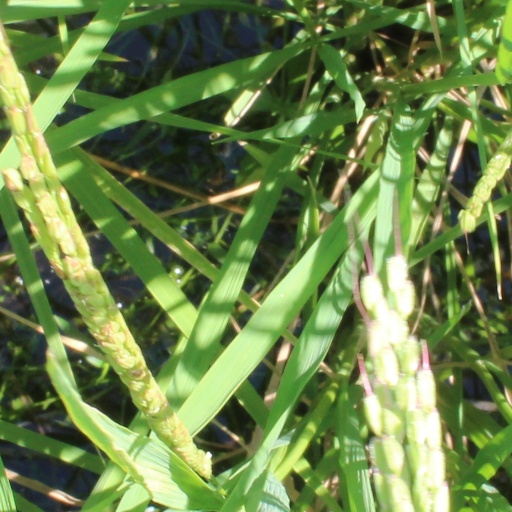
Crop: rice